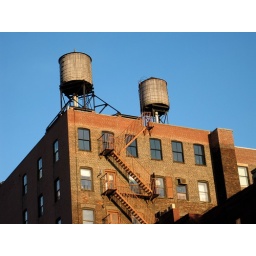
There are lots of water towers on the roofs in Chelsea, New York City.